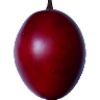
Label: tamarillo